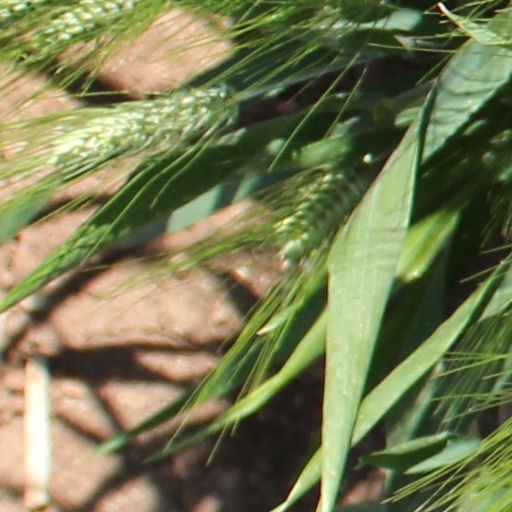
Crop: wheat